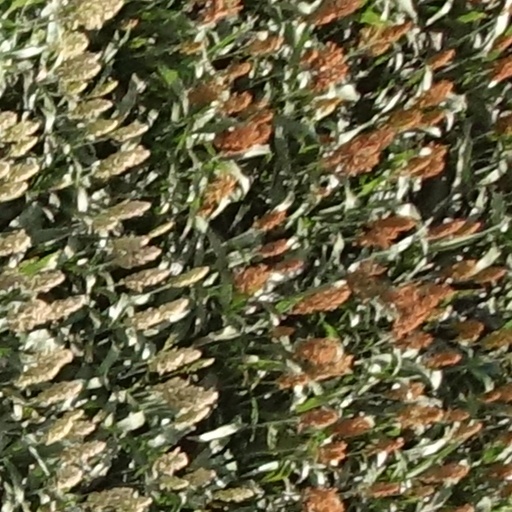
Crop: sorghum